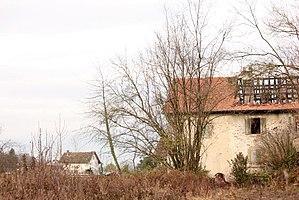
L'historique ferme Léonie Castelli à Bonnatrait, Sciez, au lieu-dit Les Praz Lyonie (arpitan savoyard pour ""Les Prés Léonie"")."
Sciez est une commune française du Chablais savoyard dans le département de la Haute-Savoie.